Bayraktar TB2

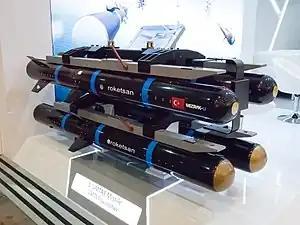
UMTAS missile used with TB2

As part of its military modernization program, the Armed Forces of Ukraine purchased 12 Bayraktar TB2s in 2019. In January 2019, Baykar signed an agreement with Ukrspetsproject, part of Ukroboronprom, for the purchase of six TB2s and 3 ground control stations worth US$69 million for the Ukrainian army. Ukraine received the first batch of the UAVs in March 2019. After successful testing of the aircraft, the Ukrainian Navy placed a separate order for six TB2s, to be delivered in 2021, according to navy officials. Meanwhile, Turkish and Ukrainian officials announced the establishment of a joint venture to produce 48 additional Bayraktar TB2s in Ukraine. The first batch of the Bayraktar TB2 complex was delivered to the navy in July 2021.